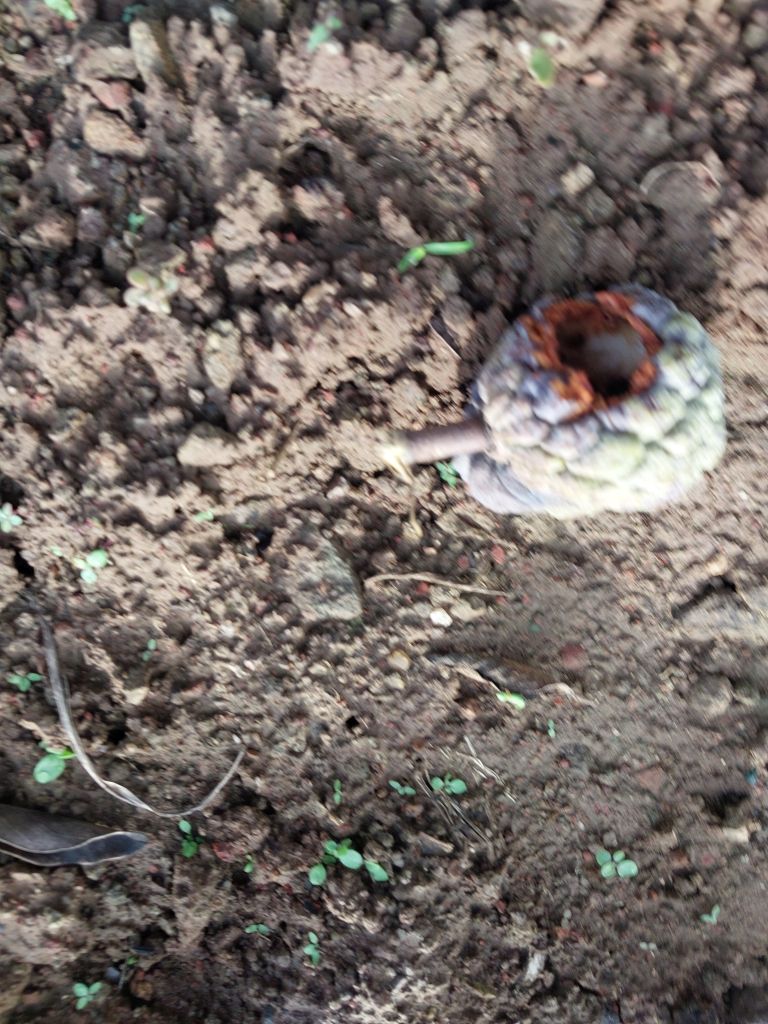
Disease label: Blank Canker